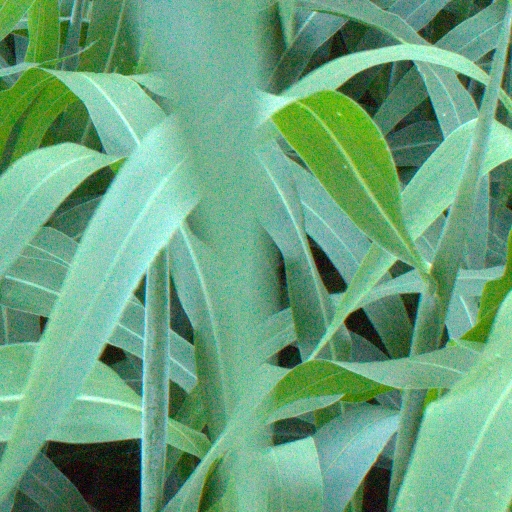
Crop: sorghum